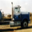
Label: truck